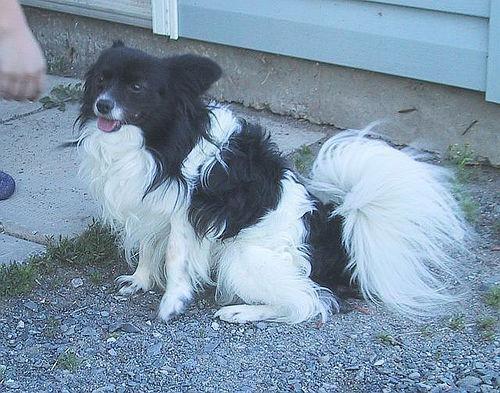
papillon